Alexander Coosemans

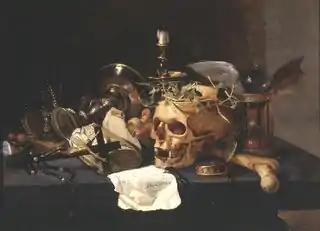
"Vanitas"

For instance, in the "Still life on a partly draped table" the various objects convey hidden meanings: the grapes and the glass of red wine refer to Christ and his blood, the bread references the Last Supper of Christ and the Christian communion and the silver vessel looks like a ciborium that holds the consecrated hosts during the Catholic Mass. The crabs, just like the lobsters in his other still lifes, refer to the Christian belief in the resurrection of Christ since these crustaceans must, in order to grow, lose their carapace and start a new life. The partly peeled lemon stands for the various stages of human life and its vulnerability and suffering.